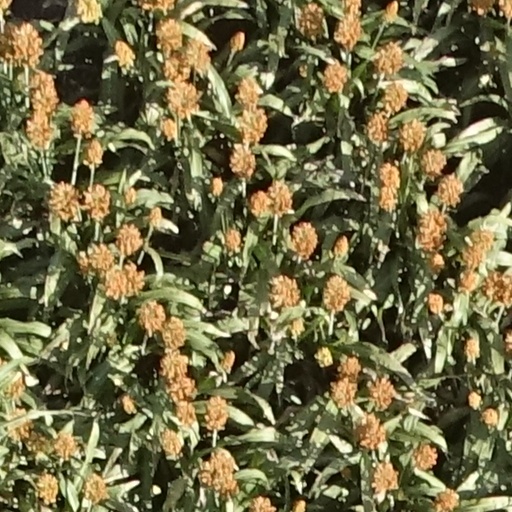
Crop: sorghum